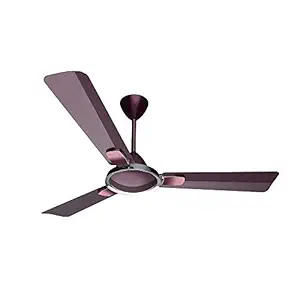
Crompton Highspeed Markle Prime 1200 mm (48 inch) Anti-Dust Ceiling Fan with Energy Efficient 55W Motor (Burgundy)
Category: Home&Kitchen
Price: 2599 (list price: 4780)
Rating: 3.9 (898 ratings)
About this product: For on-site after-sales service with home visit: or Crompton's Website. Installation is not provided by brand. For product related queries please visit Crompton's website|Unique Holographic Royal Effect on Decorative Trims. Energy Efficient 55W Motor ensures powerful savings of 26% compared to conventional 75W fans|Warranty: 2 years warranty provided by Crompton from date of purchase. Sweep Size 1200 mm; Speed 370 RPM; Air Delivery 225 CMM; Input Power 55W|Crompton's unique high speed motor ensures a best in class air delivery of 225 CMM and guarantees comfort. 100% copper motor, double ball bearings, dynamically balanced blades. Superior components for longer life; Enhance the look of your living space with HighSpeed Markle Designer Anti-Dust Ceiling Fans|Mounting Type: Downrod Mount; Material Type: Aluminium